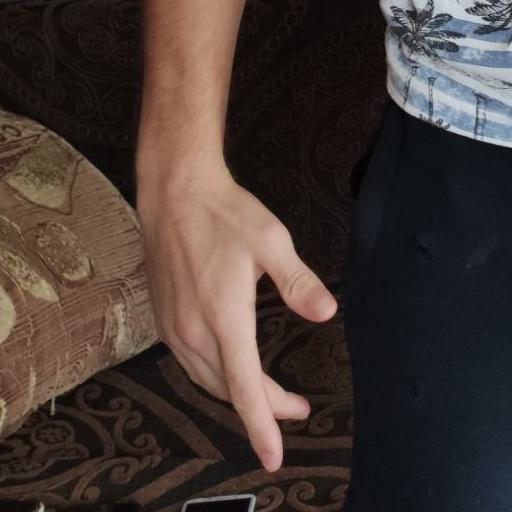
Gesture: no_gesture